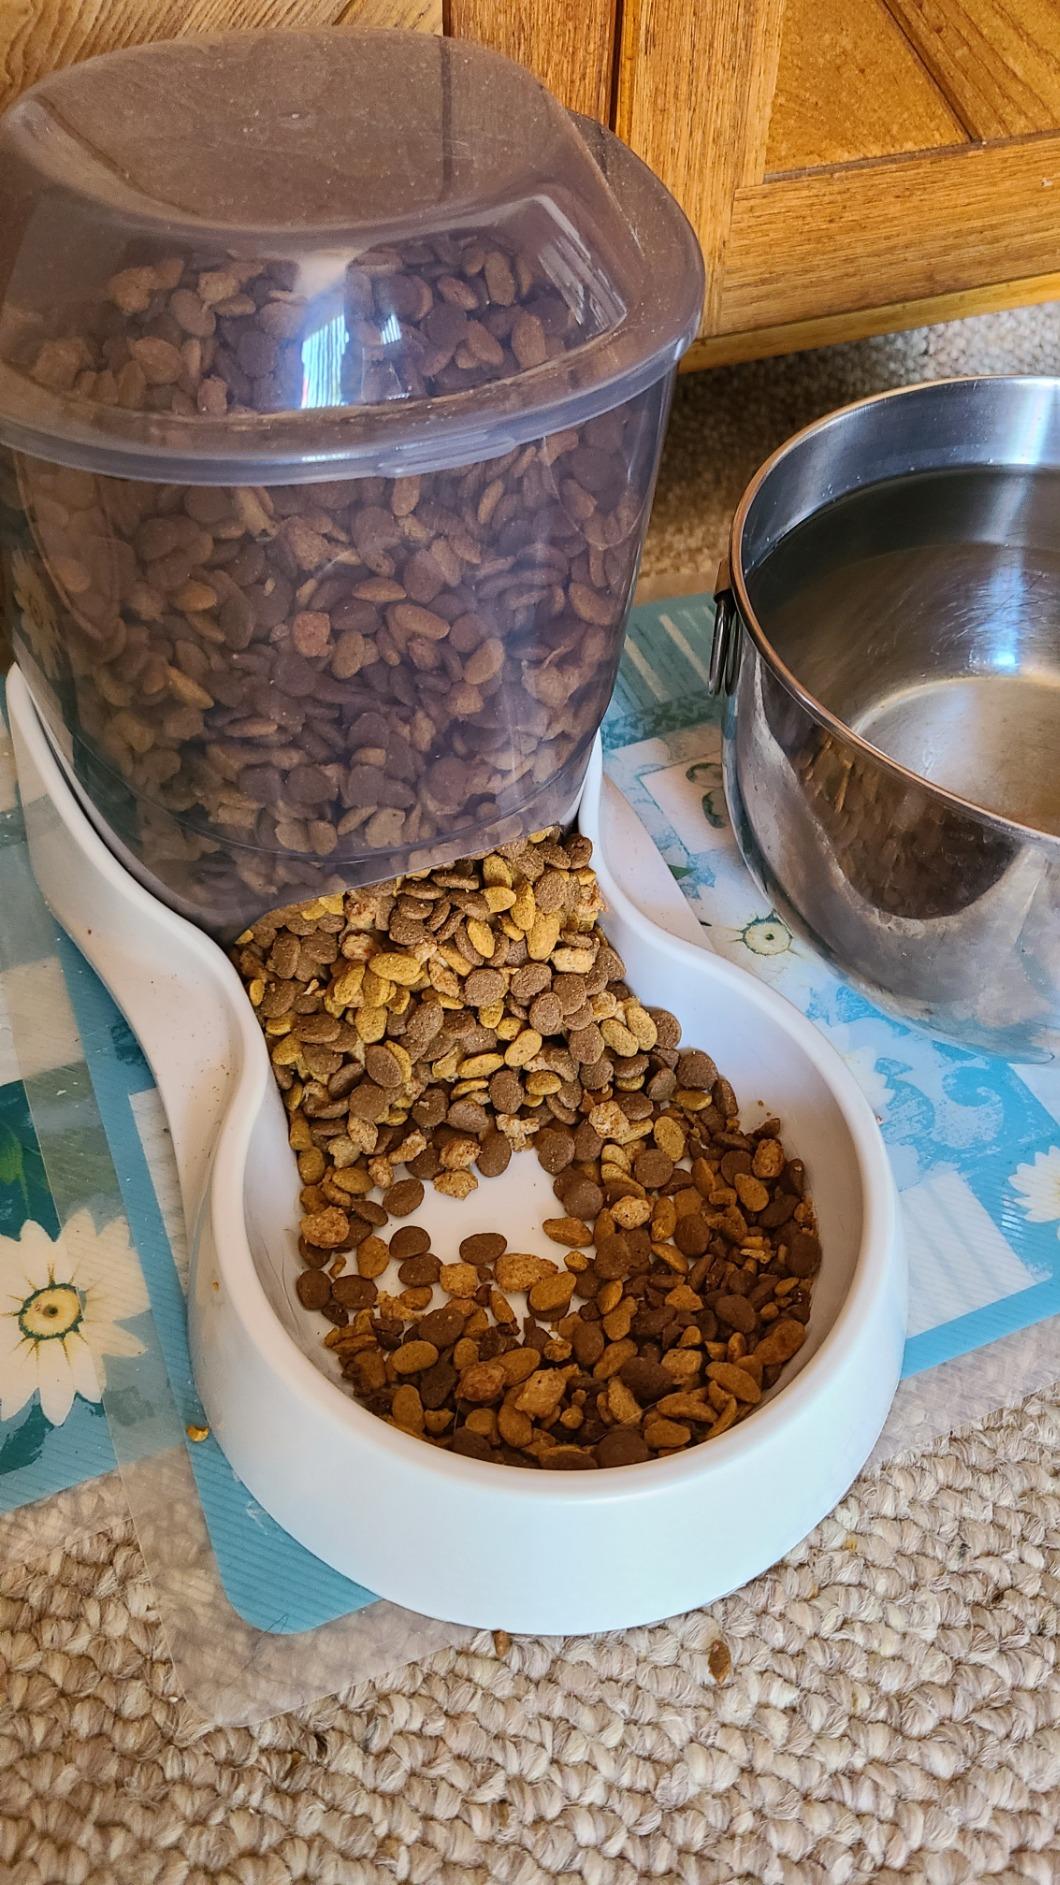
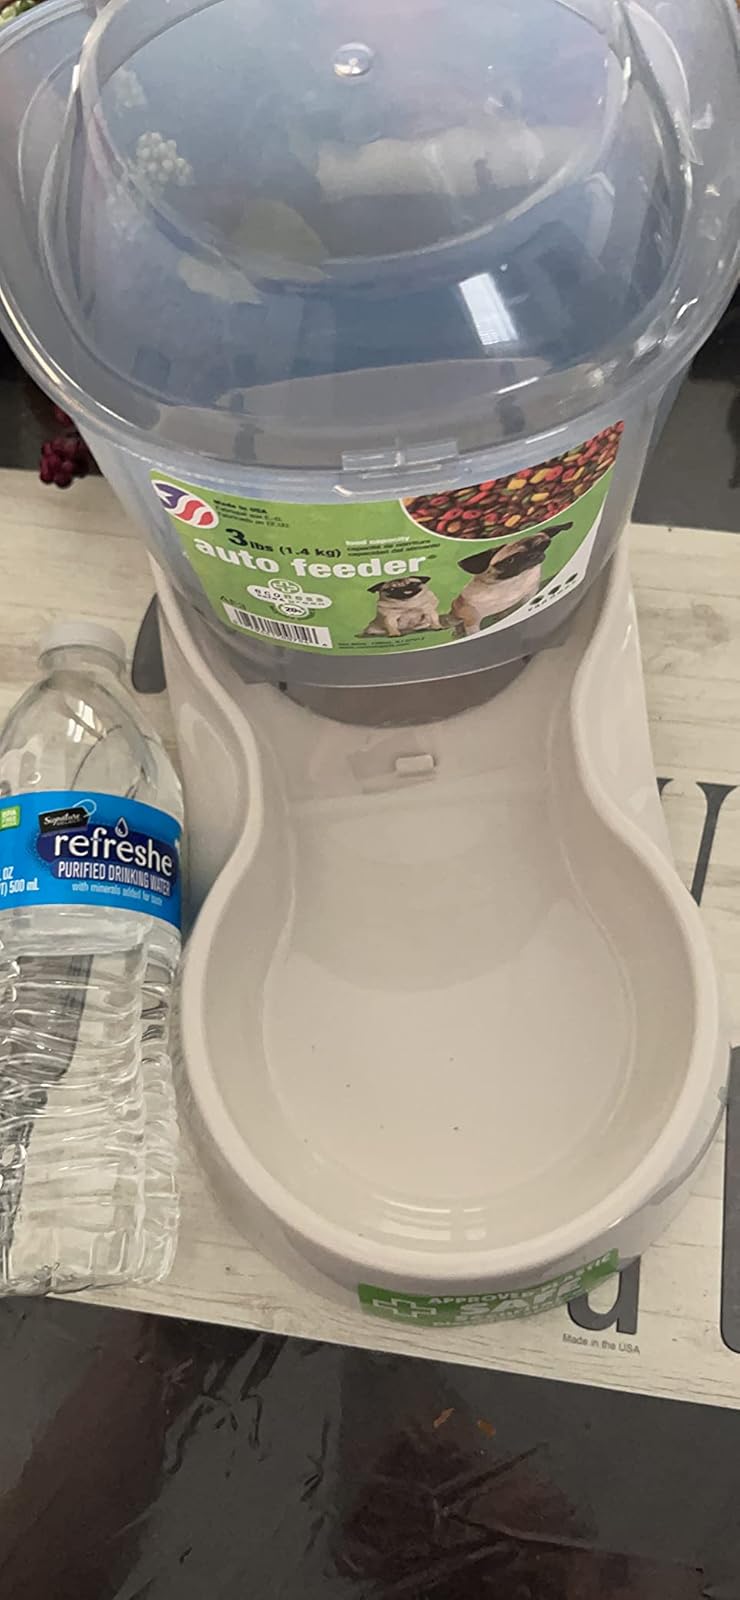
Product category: items_feeder
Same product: yes